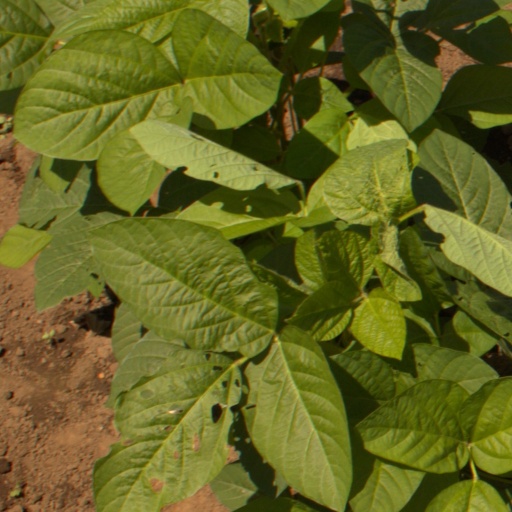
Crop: soybean